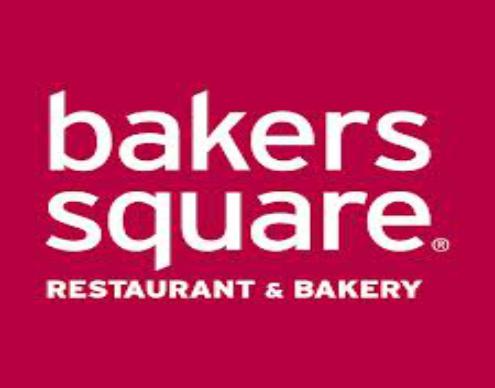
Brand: Bakers Square
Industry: Food